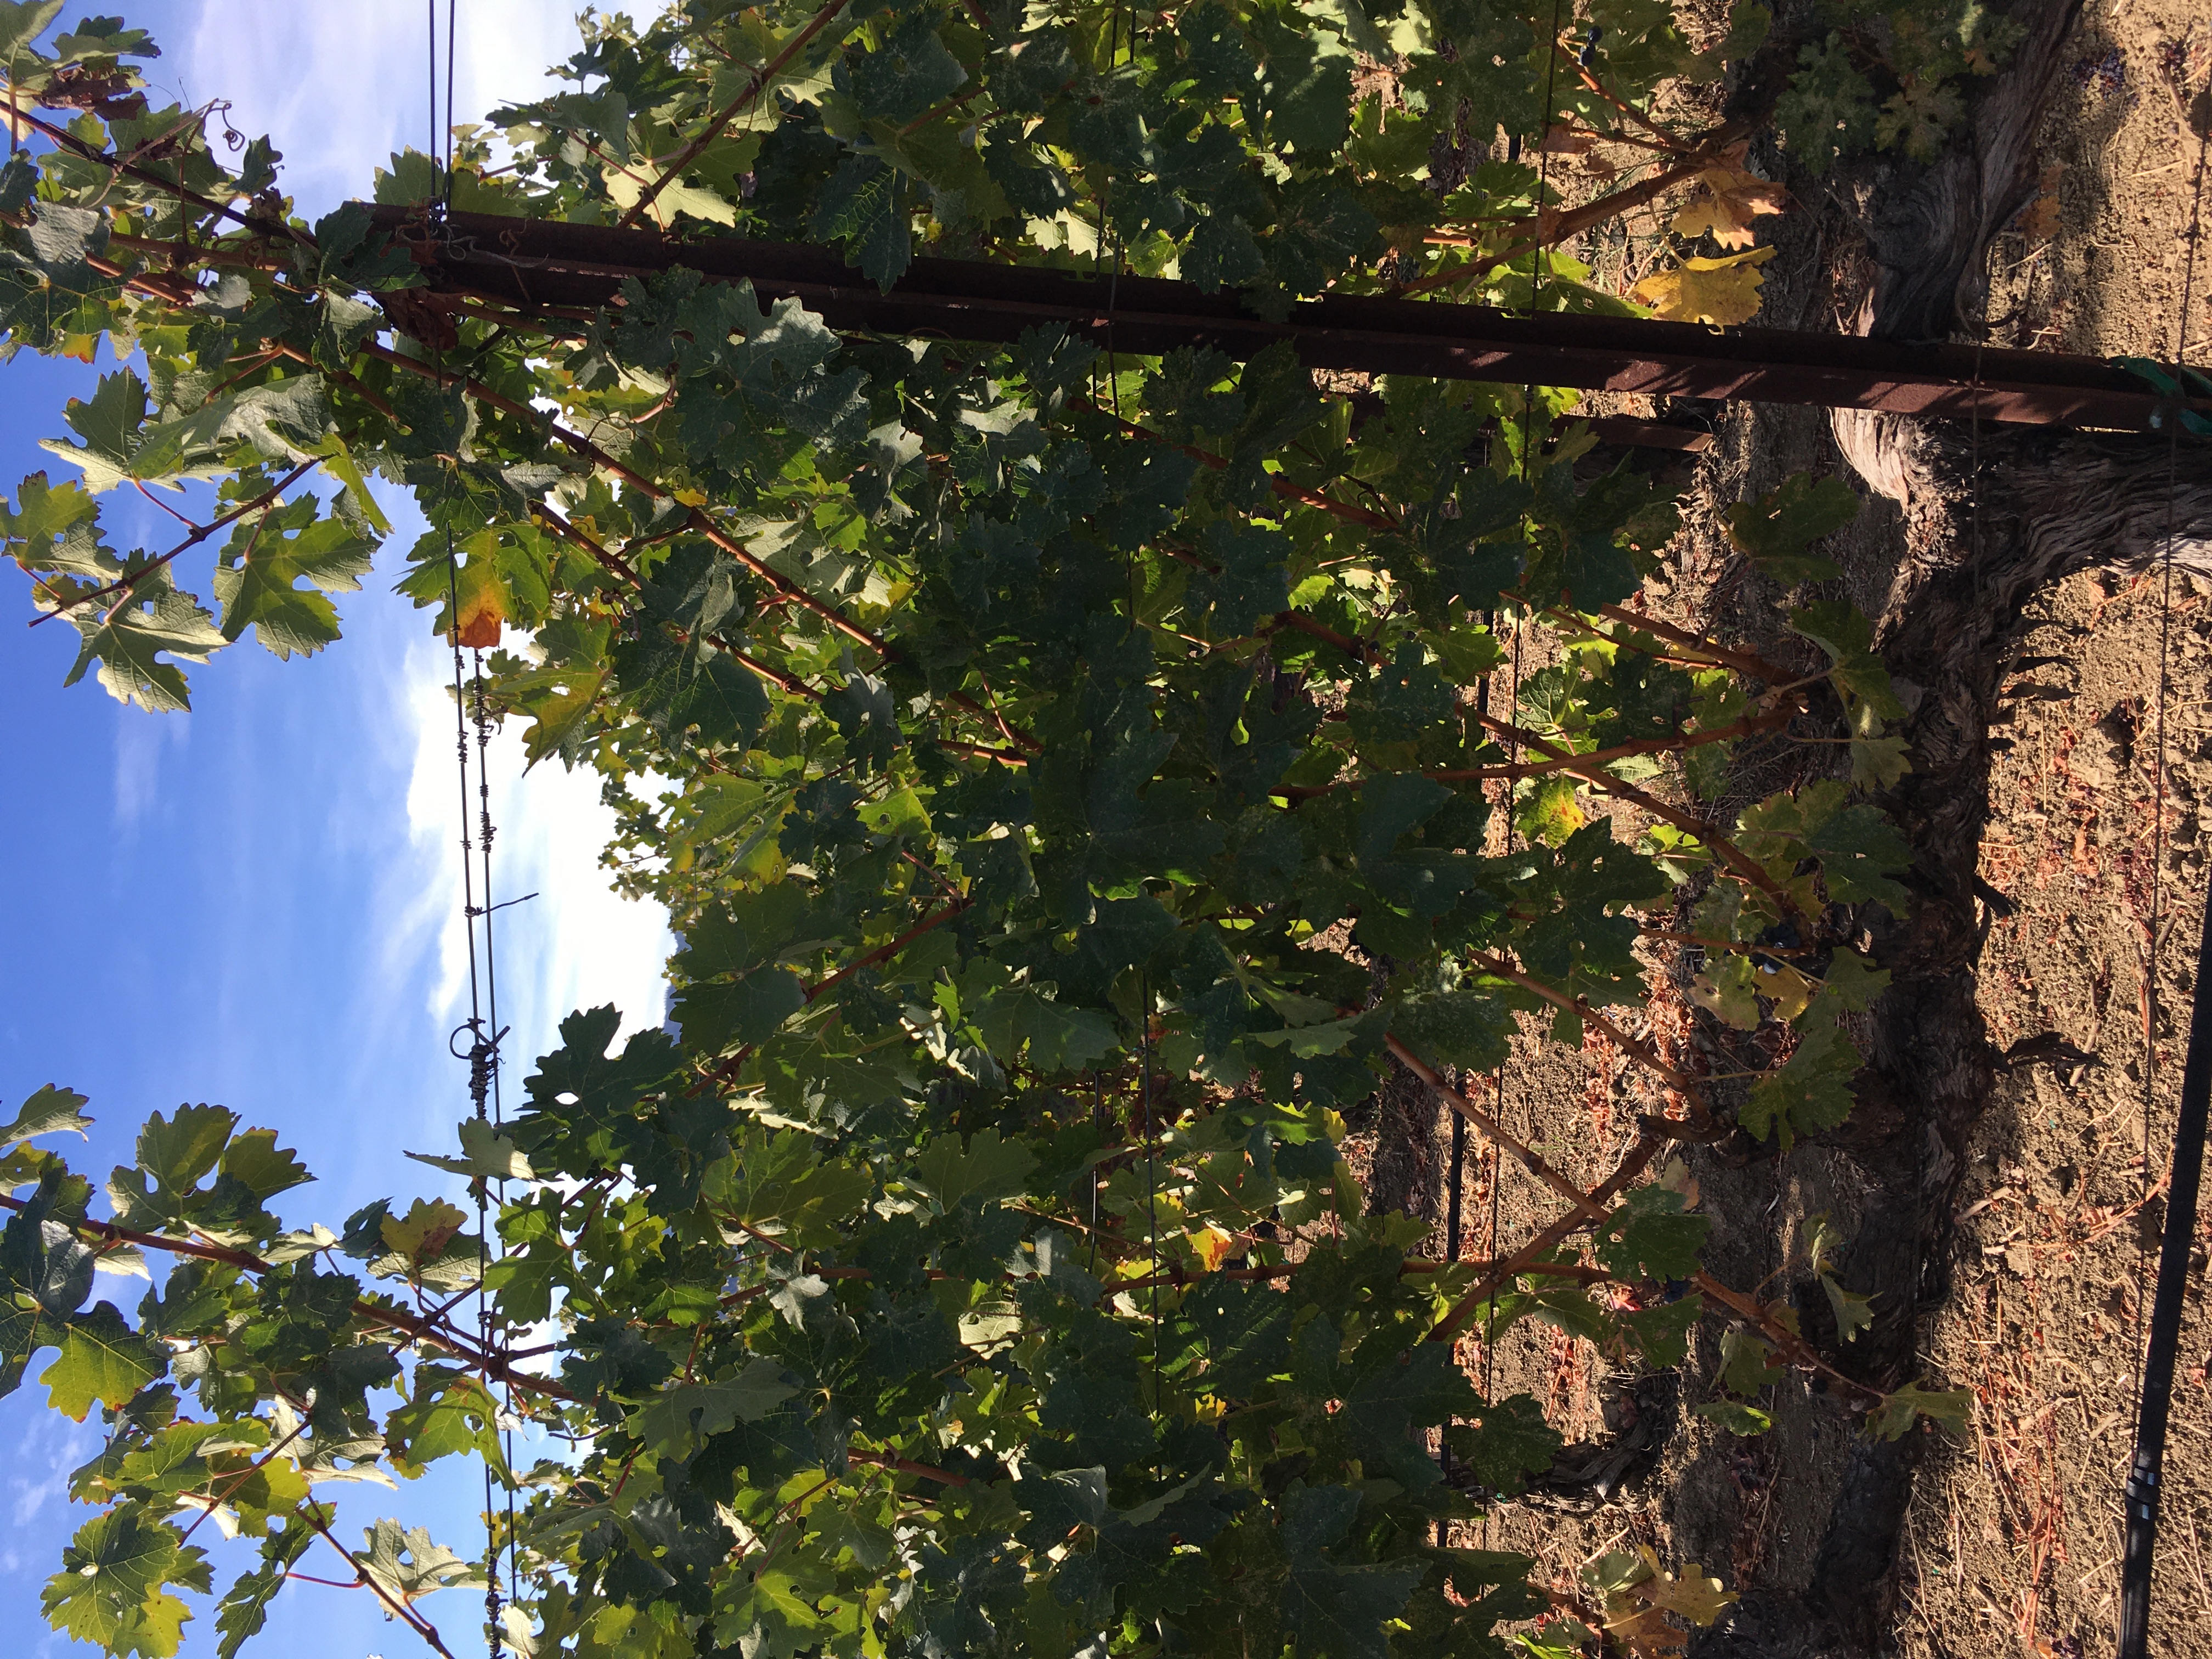
Label: No Virus